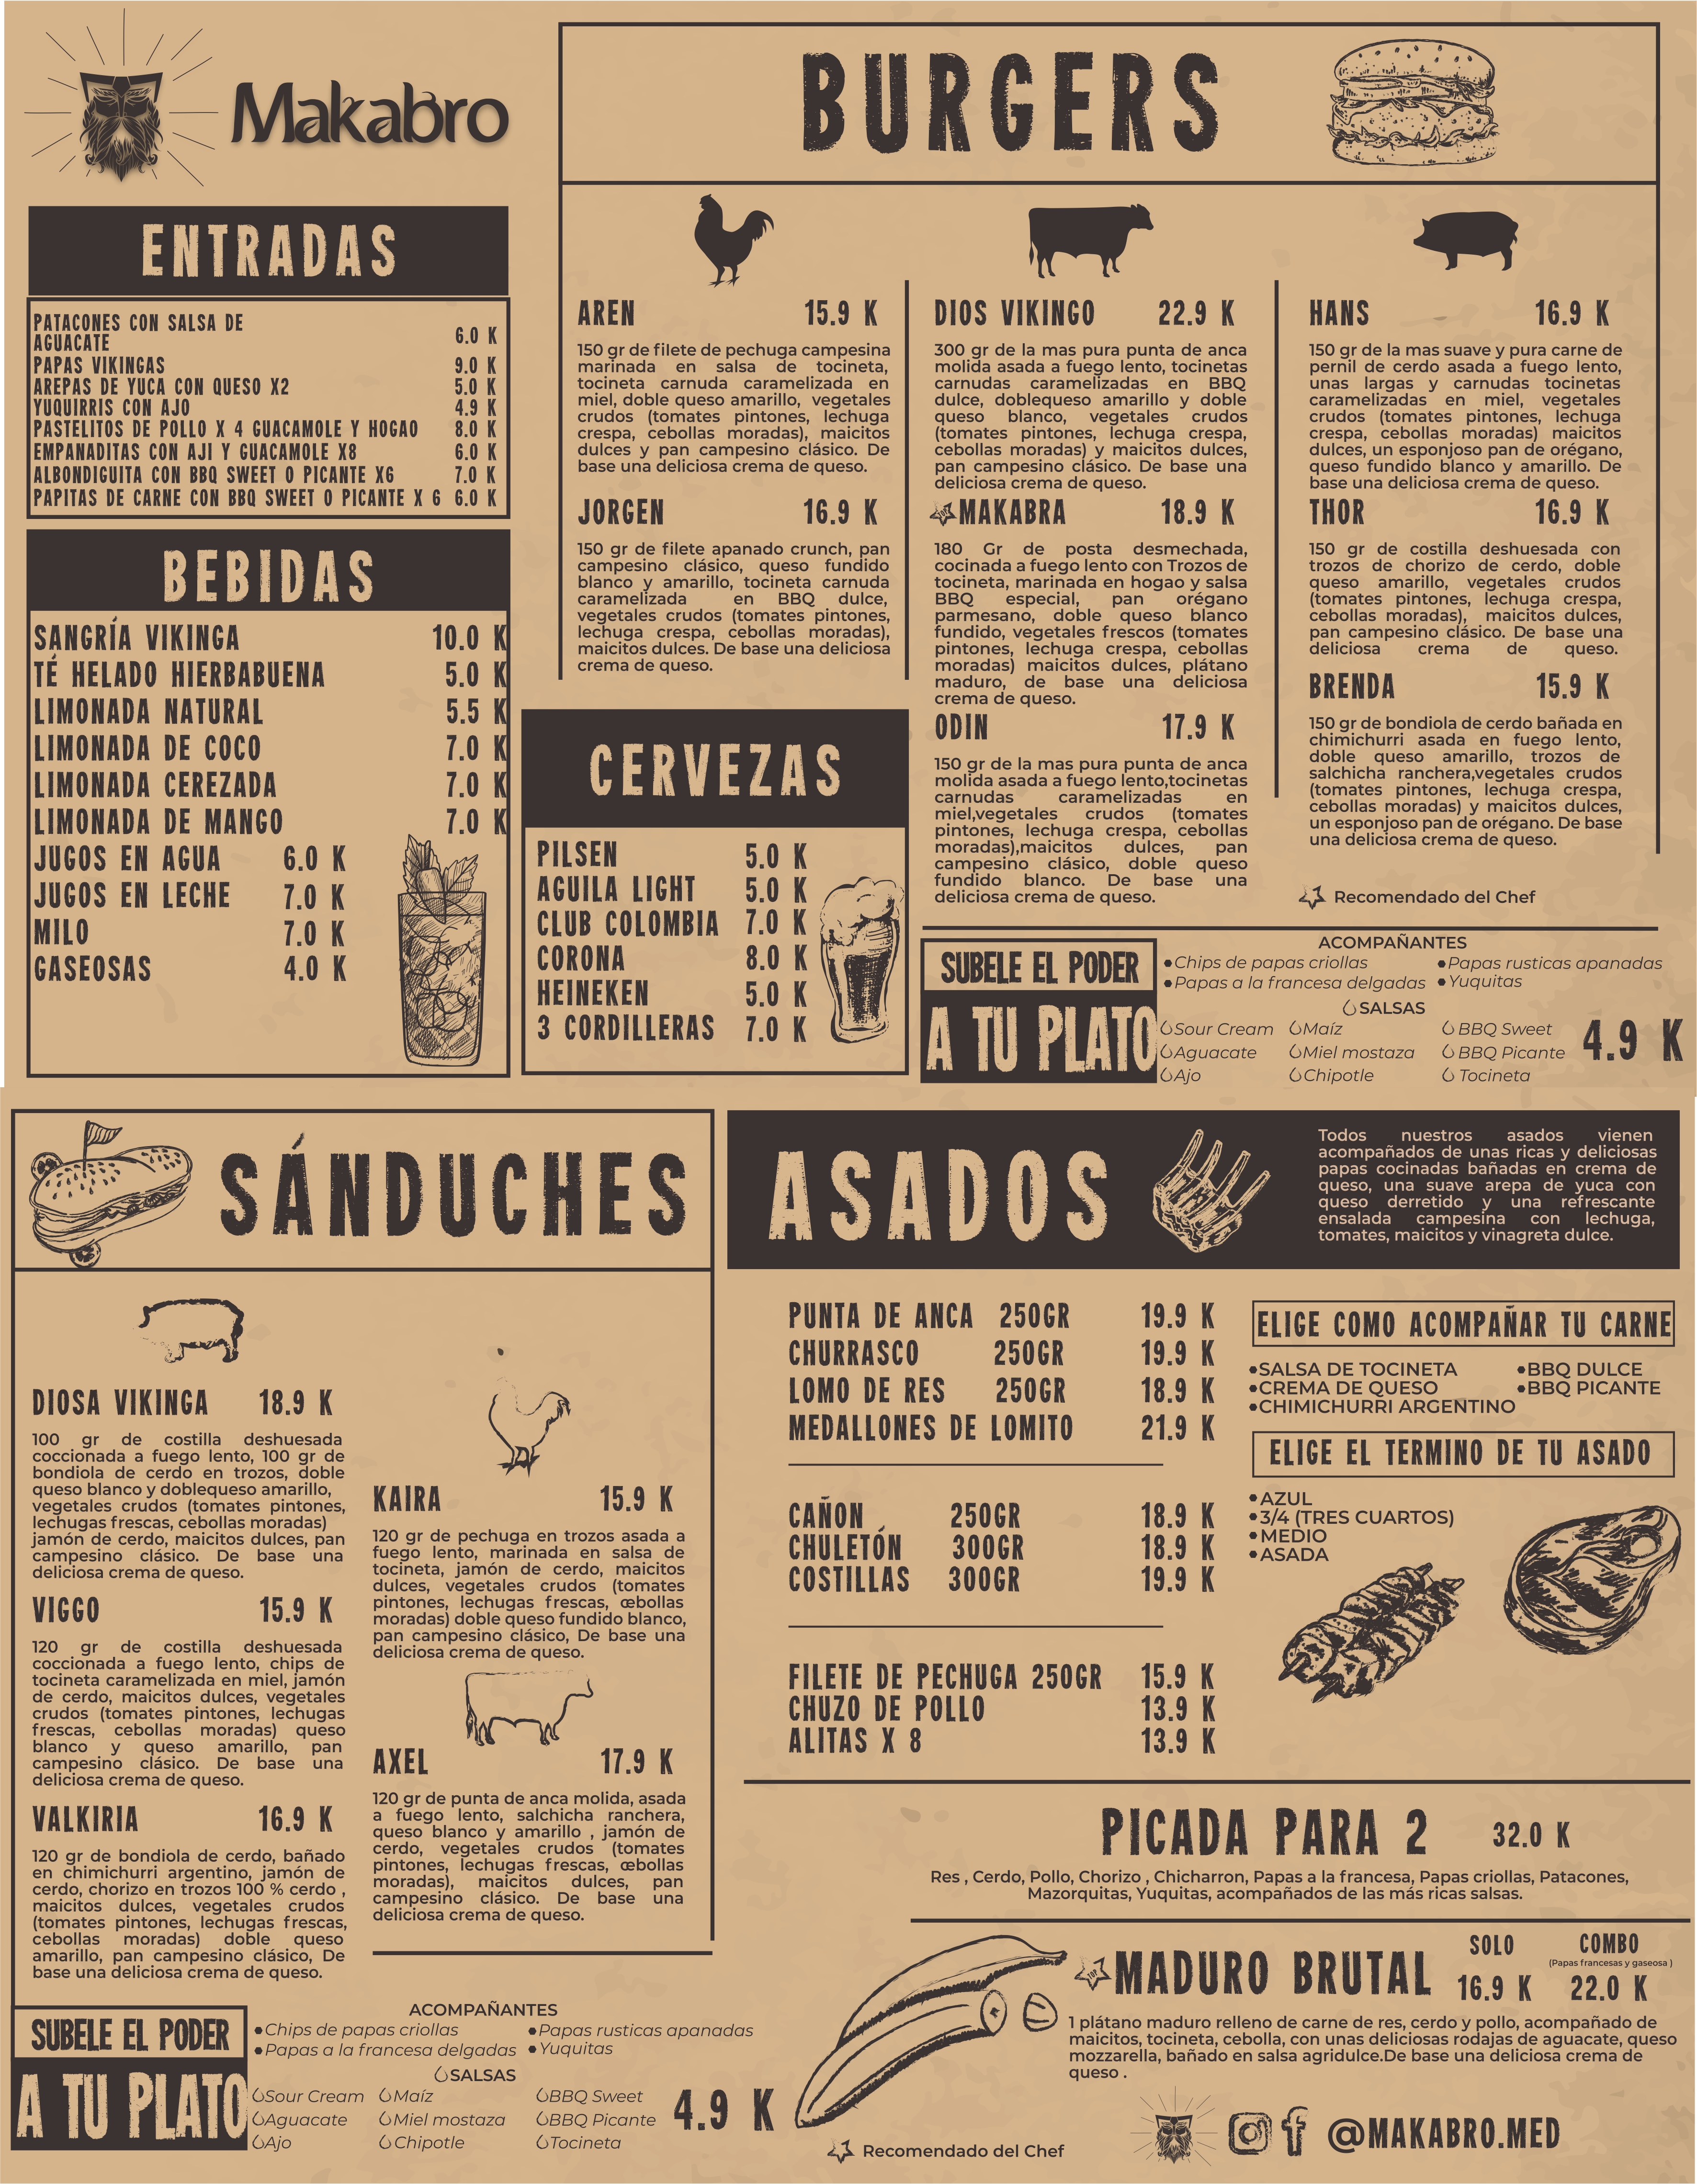
CARTAMKBR, MENUMKBR, text, font, newsprint, paper